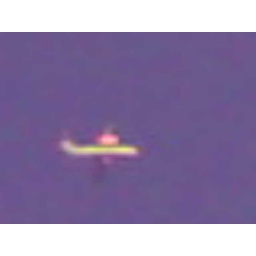
Lying in a field in the sun with many planes flying overhead. 18/07/2006